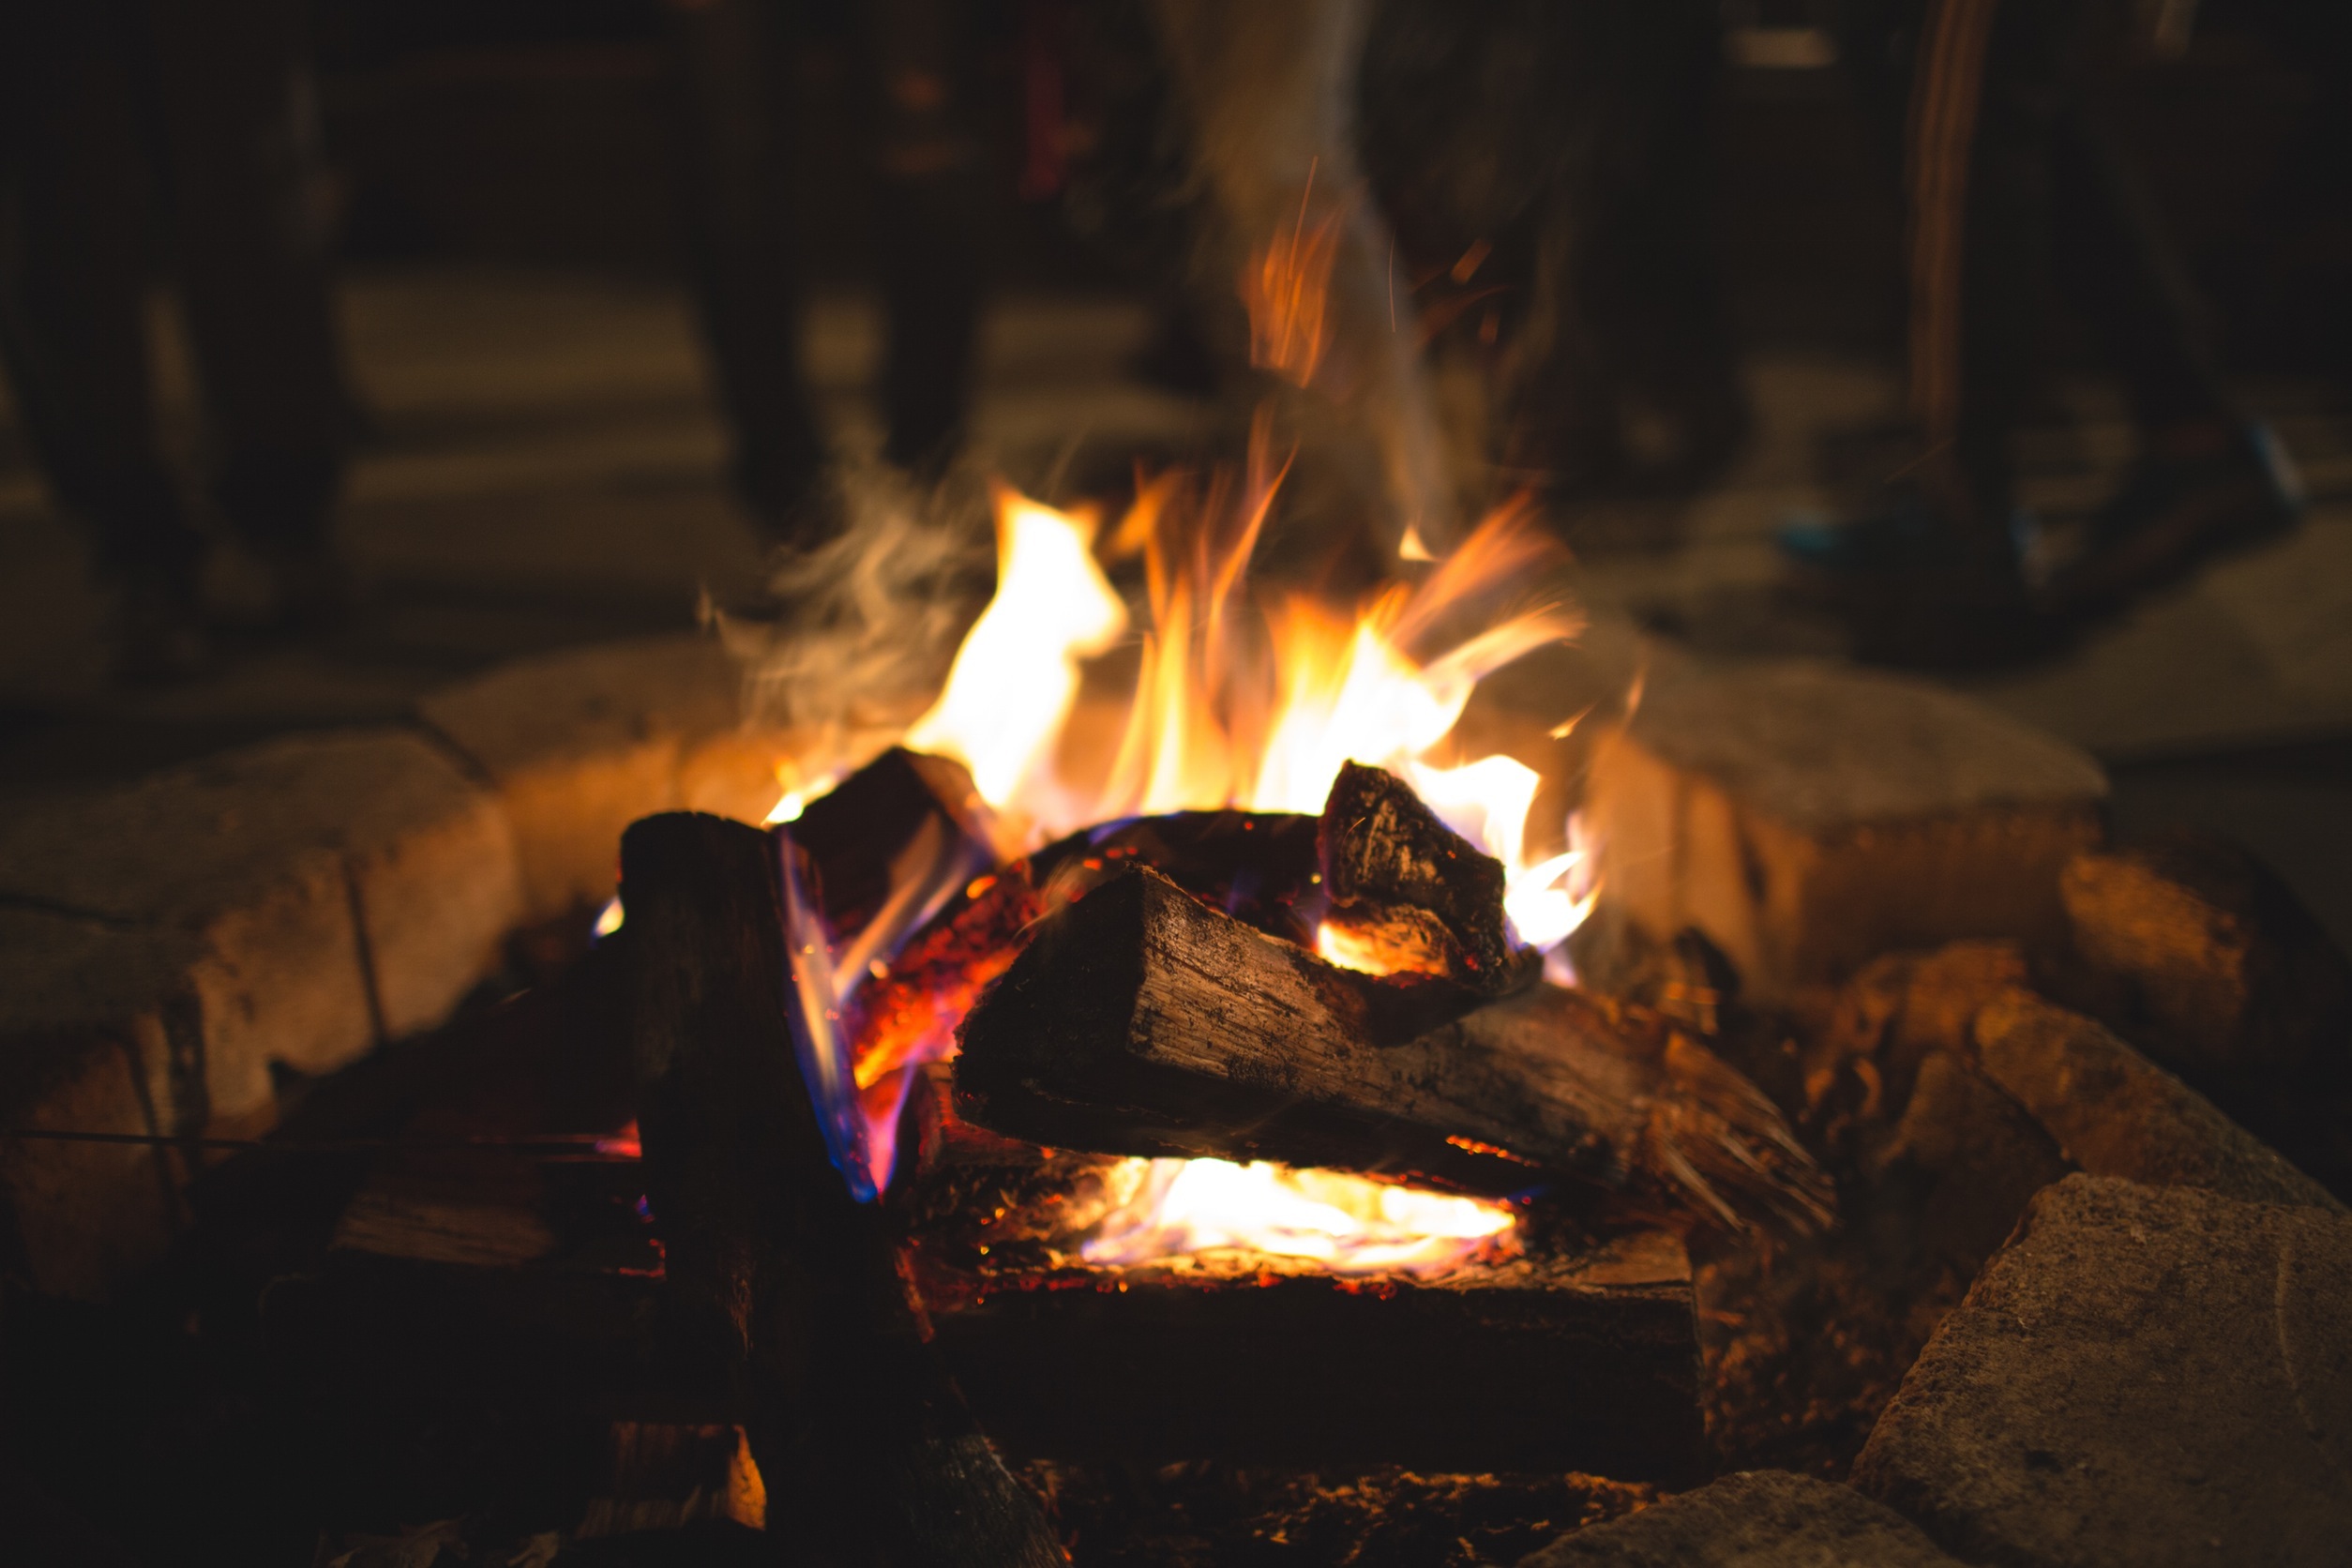
wood, flame, fire, darkness, camping, campfire, bonfire, outdoors, logs, flames, hearth